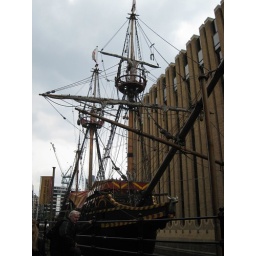
pirate ship by the river